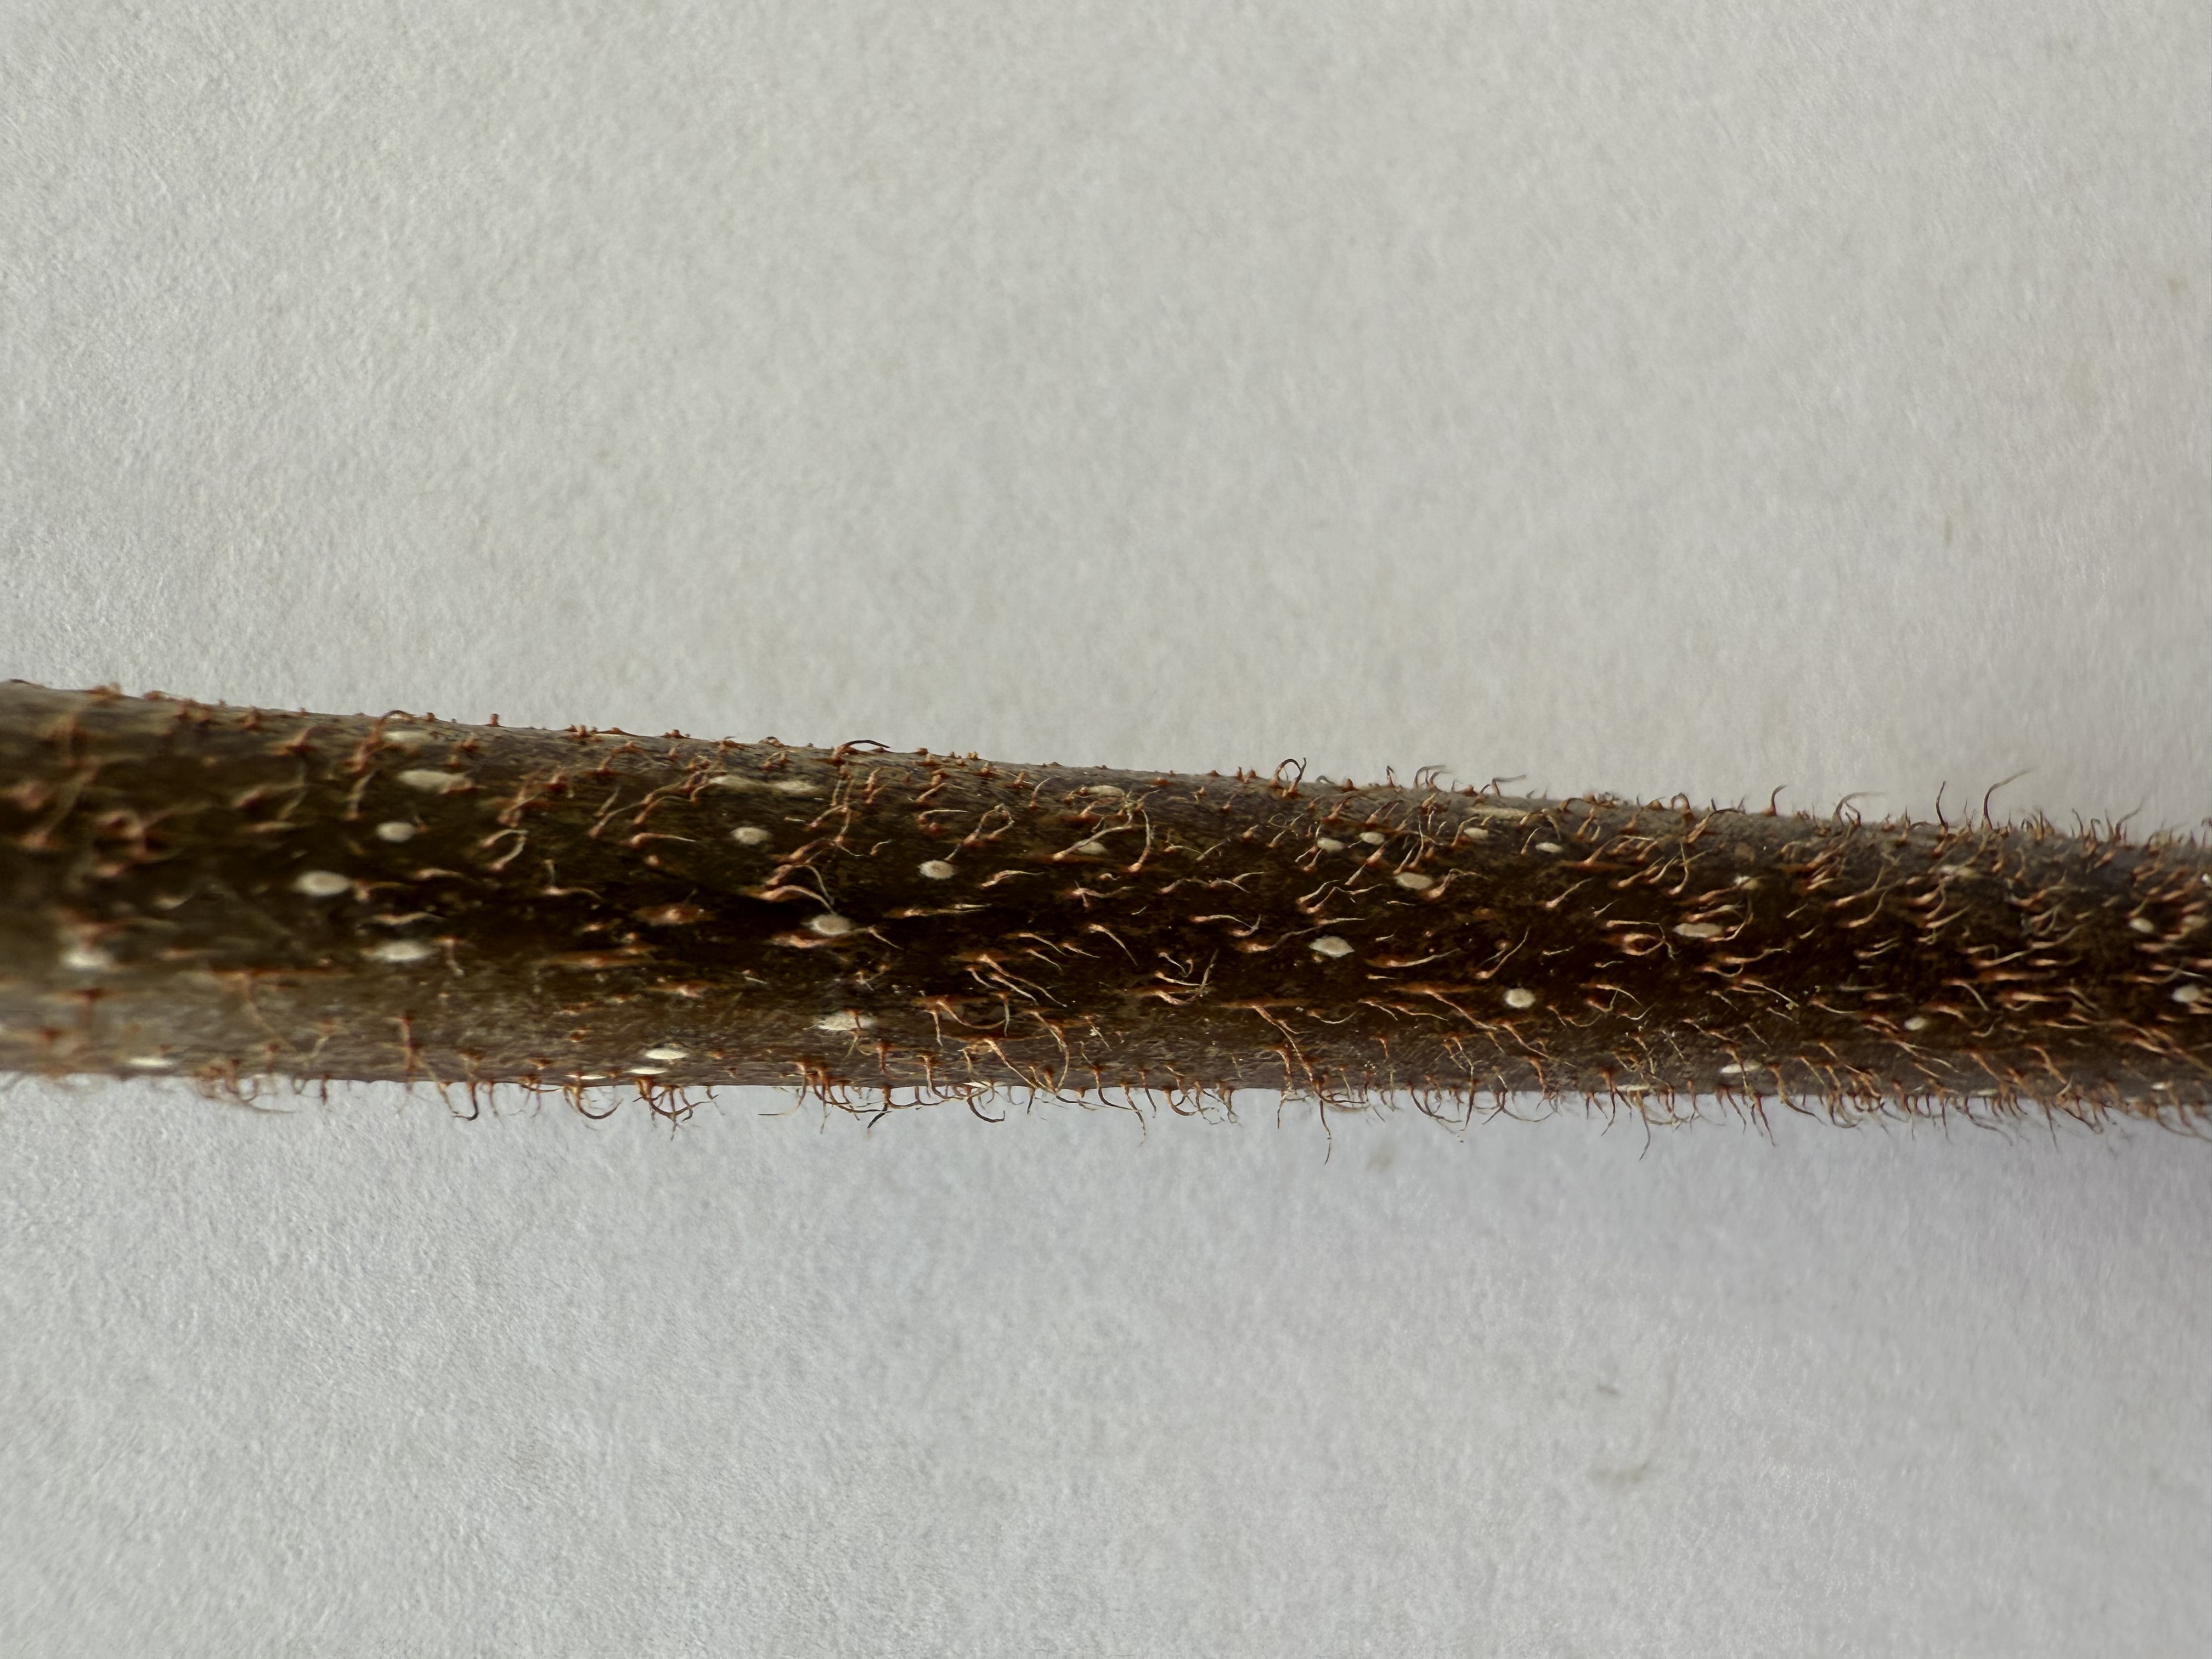
Variety: Kiwi